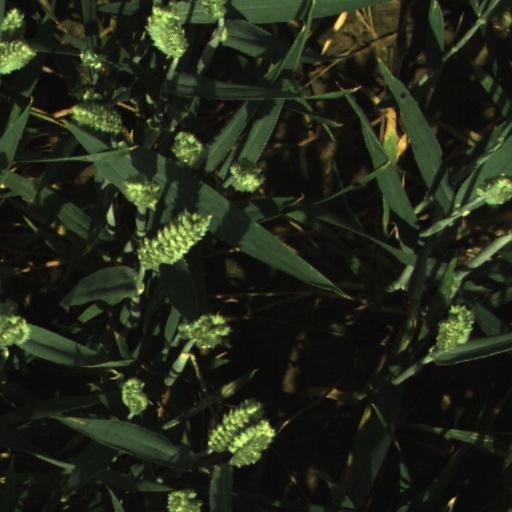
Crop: wheat